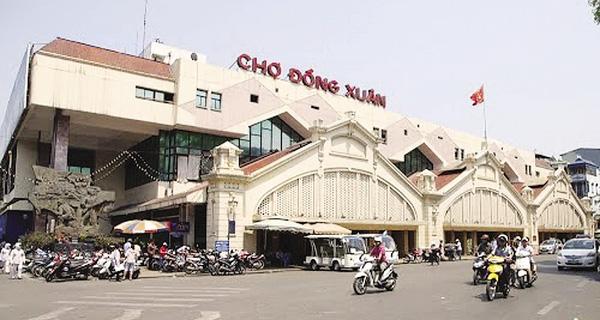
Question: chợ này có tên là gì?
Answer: chợ này là chợ đồng xuân